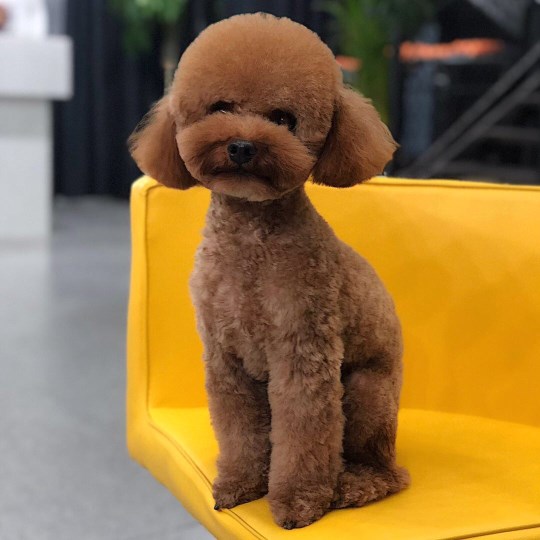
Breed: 2925-n000114-toy_poodle